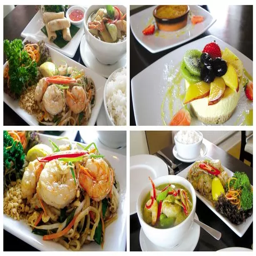
a selection of the dishes